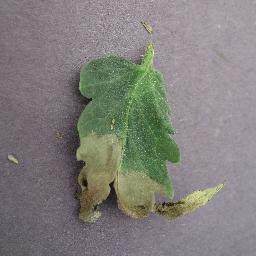
Label: Tomato___Late_blight